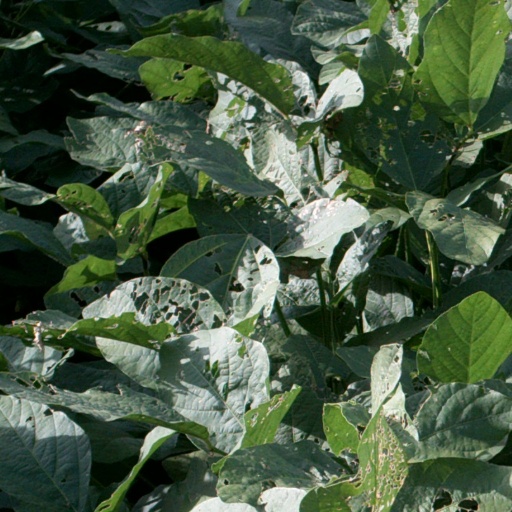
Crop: soybean